Where the Crawdads Sing

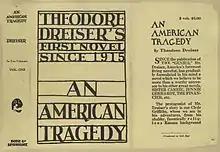
"Where the Crawdads Sing" has been likened to Theodore Dreiser's 1925 novel "An American Tragedy".

The theme of ethology, Delia Owens' profession, the study of animal behavior, runs through the book. Kya reads about ethology, including an article titled "Sneaky Fuckers", where she learns about female fireflies, who use their coded flashing light signal to lure a male of another species to his death, and about female mantises who lure a male mate and start eating the mate's head and thorax while his abdomen is still copulating with her. Lawson comments that this "spectacularly extend[s]" the trope of having a wildlife documentary in the background while the characters engage in violence or sex. He adds that the biological "anecdotes hover as metaphors for the behaviour of males in the story".